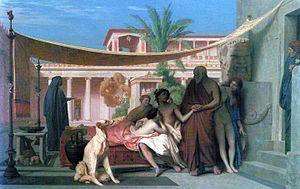
L’Alcibiade majeur, aussi appelé Premier Alcibiade, est un dialogue platonicien. Il traite des capacités et qualités qu'Alcibiade, qui veut entamer une carrière comme homme politique, doit posséder.